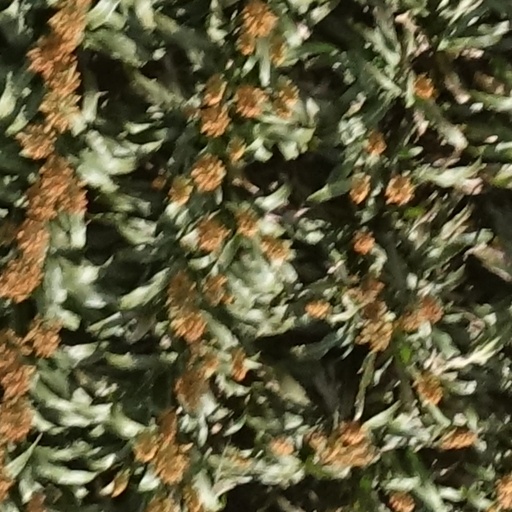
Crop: sorghum